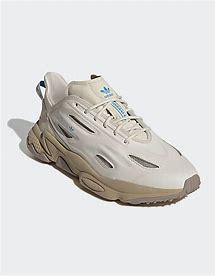
Brand: Adidas
Model: Ozweego Celox